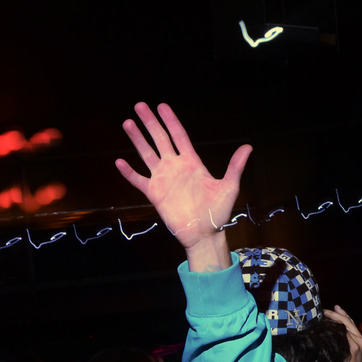
Material: skin